History of ecology

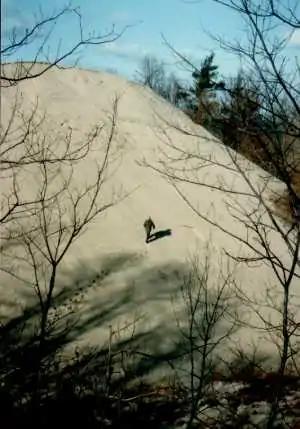
The Indiana Dunes on Lake Michigan, which Cowles referred to in his development of his theories of ecological succession.

It is often held that the roots of scientific ecology may be traced back to Darwin. This contention may look convincing at first glance inasmuch as "On the Origin of Species" is full of observations and proposed mechanisms that clearly fit within the boundaries of modern ecology (e.g. the cat-to-clover chain – an ecological cascade) and because the term ecology was coined in 1866 by a strong proponent of Darwinism, Ernst Haeckel. However, Darwin never used the word in his writings after this year, not even in his most "ecological" writings such as the foreword to the English edition of Hermann Müller's "The Fertilization of Flowers" (1883) or in his own treatise of earthworms and mull formation in forest soils (The formation of vegetable mould through the action of worms, 1881). Moreover, the pioneers founding ecology as a scientific discipline, such as Eugen Warming, A. F. W. Schimper, Gaston Bonnier, F.A. Forel, S.A. Forbes and Karl Möbius, made almost no reference to Darwin's ideas in their works. This was clearly not out of ignorance or because the works of Darwin were not widespread. Some such as S.A.Forbes studying intricate food webs asked questions as yet unanswered about the instability of food chains that might persist if dominant competitors were not adapted to have self-constraint. Others focused on the dominant themes at the beginning, concern with the relationship between organism morphology and physiology on one side and environment on the other, mainly abiotic environment, hence environmental selection. Darwin's concept of natural selection on the other hand focused primarily on competition. The mechanisms other than competition that he described, primarily the divergence of character which can reduce competition and his statement that "struggle" as he used it was metaphorical and thus included environmental selection, were given less emphasis in the Origin than competition. Despite most portrayals of Darwin conveying him as a non-aggressive recluse who let others fight his battles, Darwin remained all his life a man nearly obsessed with the ideas of competition, struggle and conquest – with all forms of human contact as confrontation.